Kevin Plawecki

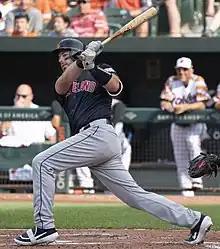
Plawecki with the Cleveland Indians in 2019

Kevin Jeffrey Plawecki (born February 26, 1991) is an American former professional baseball catcher. He played in Major League Baseball (MLB) for the New York Mets, Cleveland Indians, Boston Red Sox, and Texas Rangers.